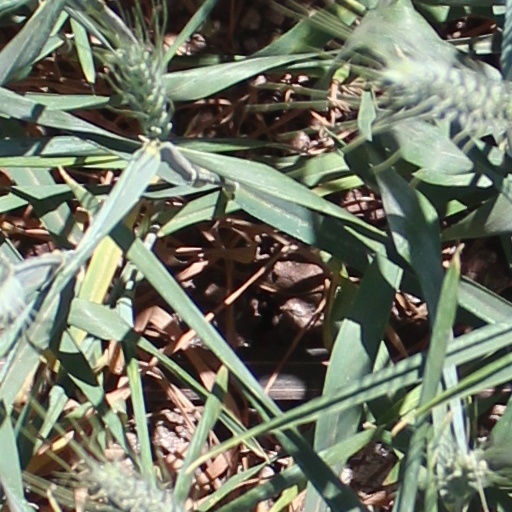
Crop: wheat